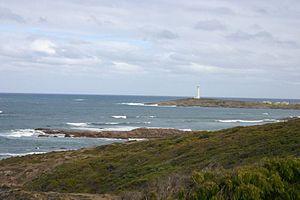
Cap Leeuwin , au sud-Est de l'Australie, point de séparation entre les océans Austral et Indien
La région de South West est une des neuf régions d'Australie occidentale.
Le cap Leeuwin est le cap le plus au sud-ouest du continent australien et est situé dans l'État d'Australie-Occidentale, à 277 kilomètres au sud de Perth.